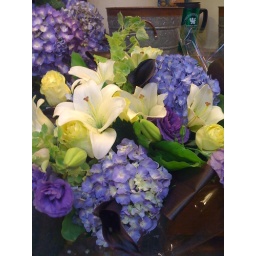
This bouquet has black calla lillies in it.